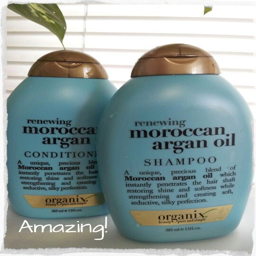
a good shampoo for damaged hair